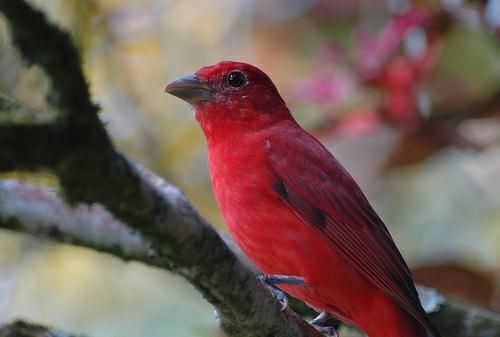
A photo of a summer tanager